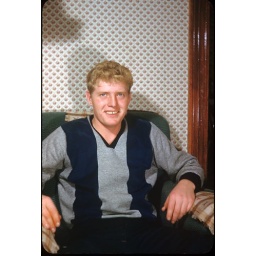
Raymond Junge sitting in chair